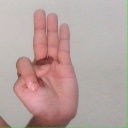
अक्षर: भ